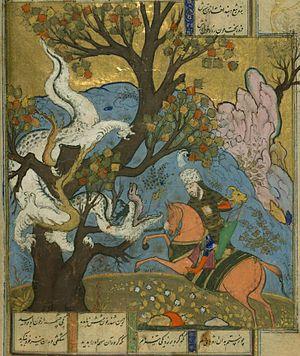
Les sept exploits de Rostam sont une série d'exploits réalisés par l'un des plus grands héros légendaires iraniens, Rostam. L'histoire des Haft Kha ̄n-e-Rostam a été racontée par Ferdowsî dans son poème épique, le Shâh Nâmeh. Pendant sa quête, Rostam n'est généralement accompagné que par son cheval, Rakhsh. Pour deux de ses exploits, il reçoit l'aide d'un champion, Olad. Ces exploits sont interprétés dans le cadre du soufisme comme représentant sept degrés d'un parcours initiatique.